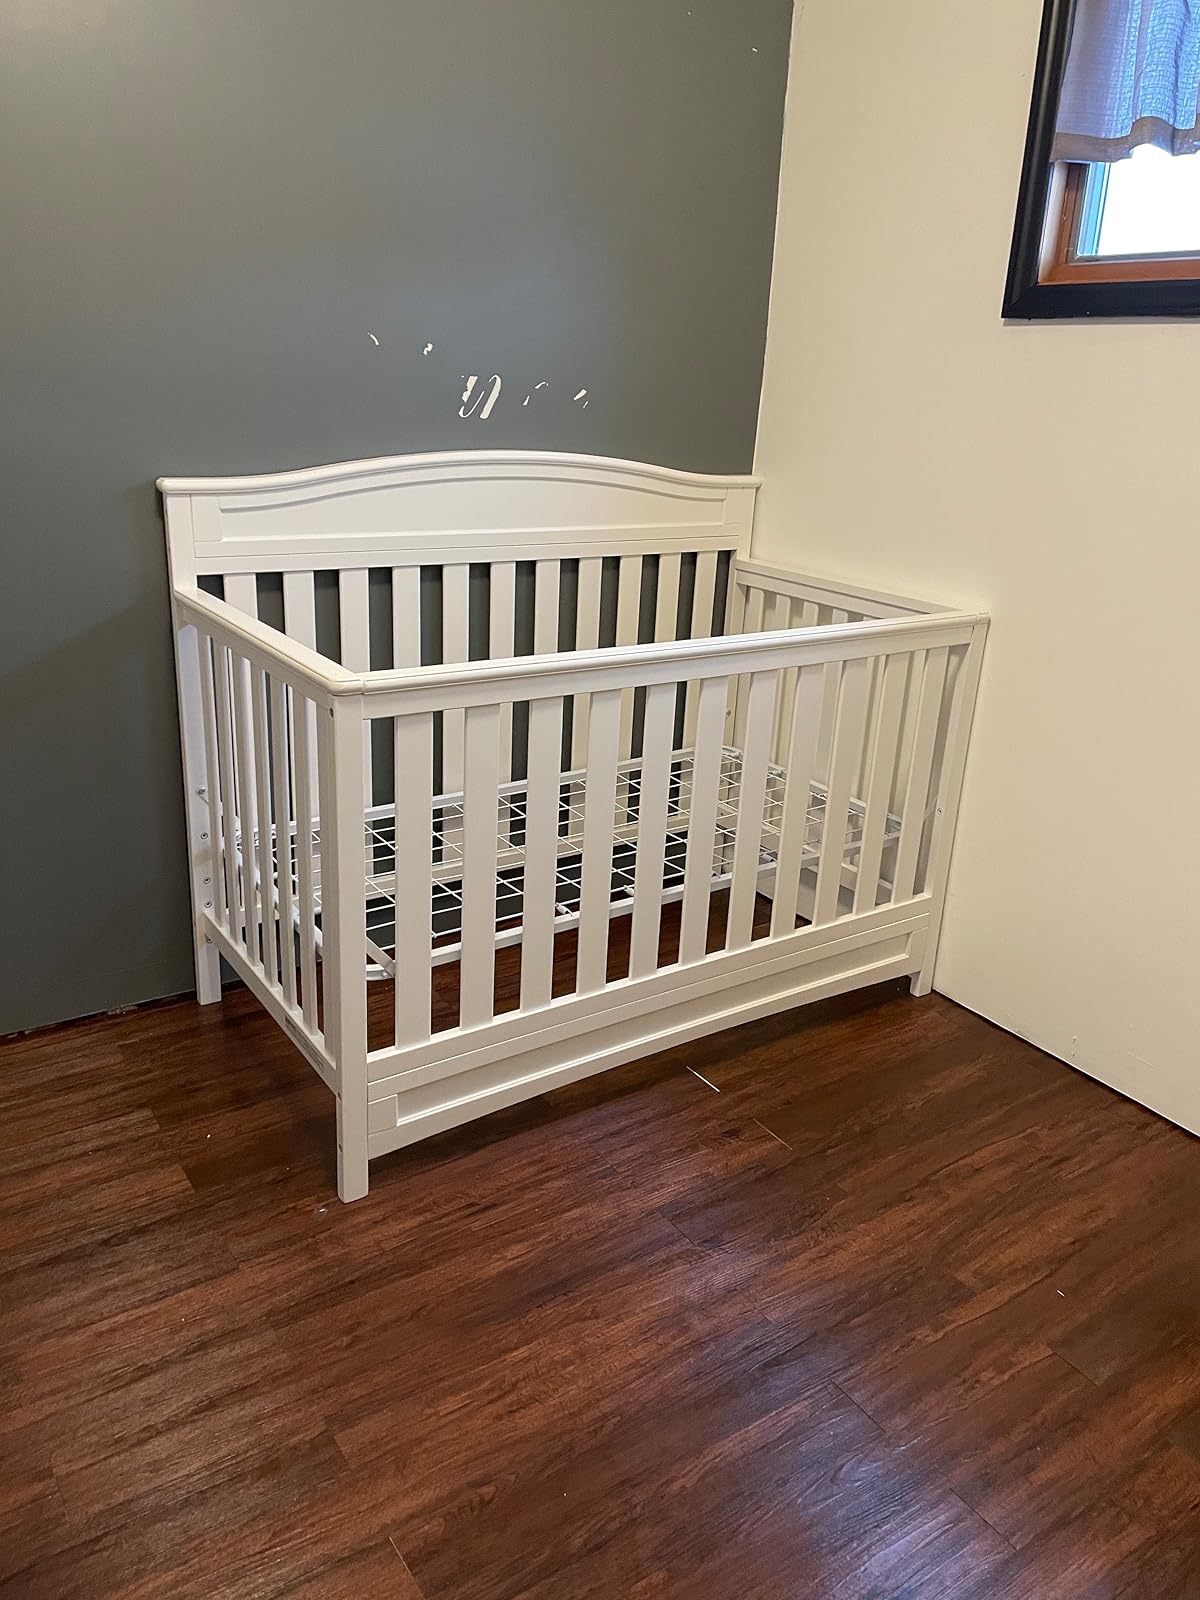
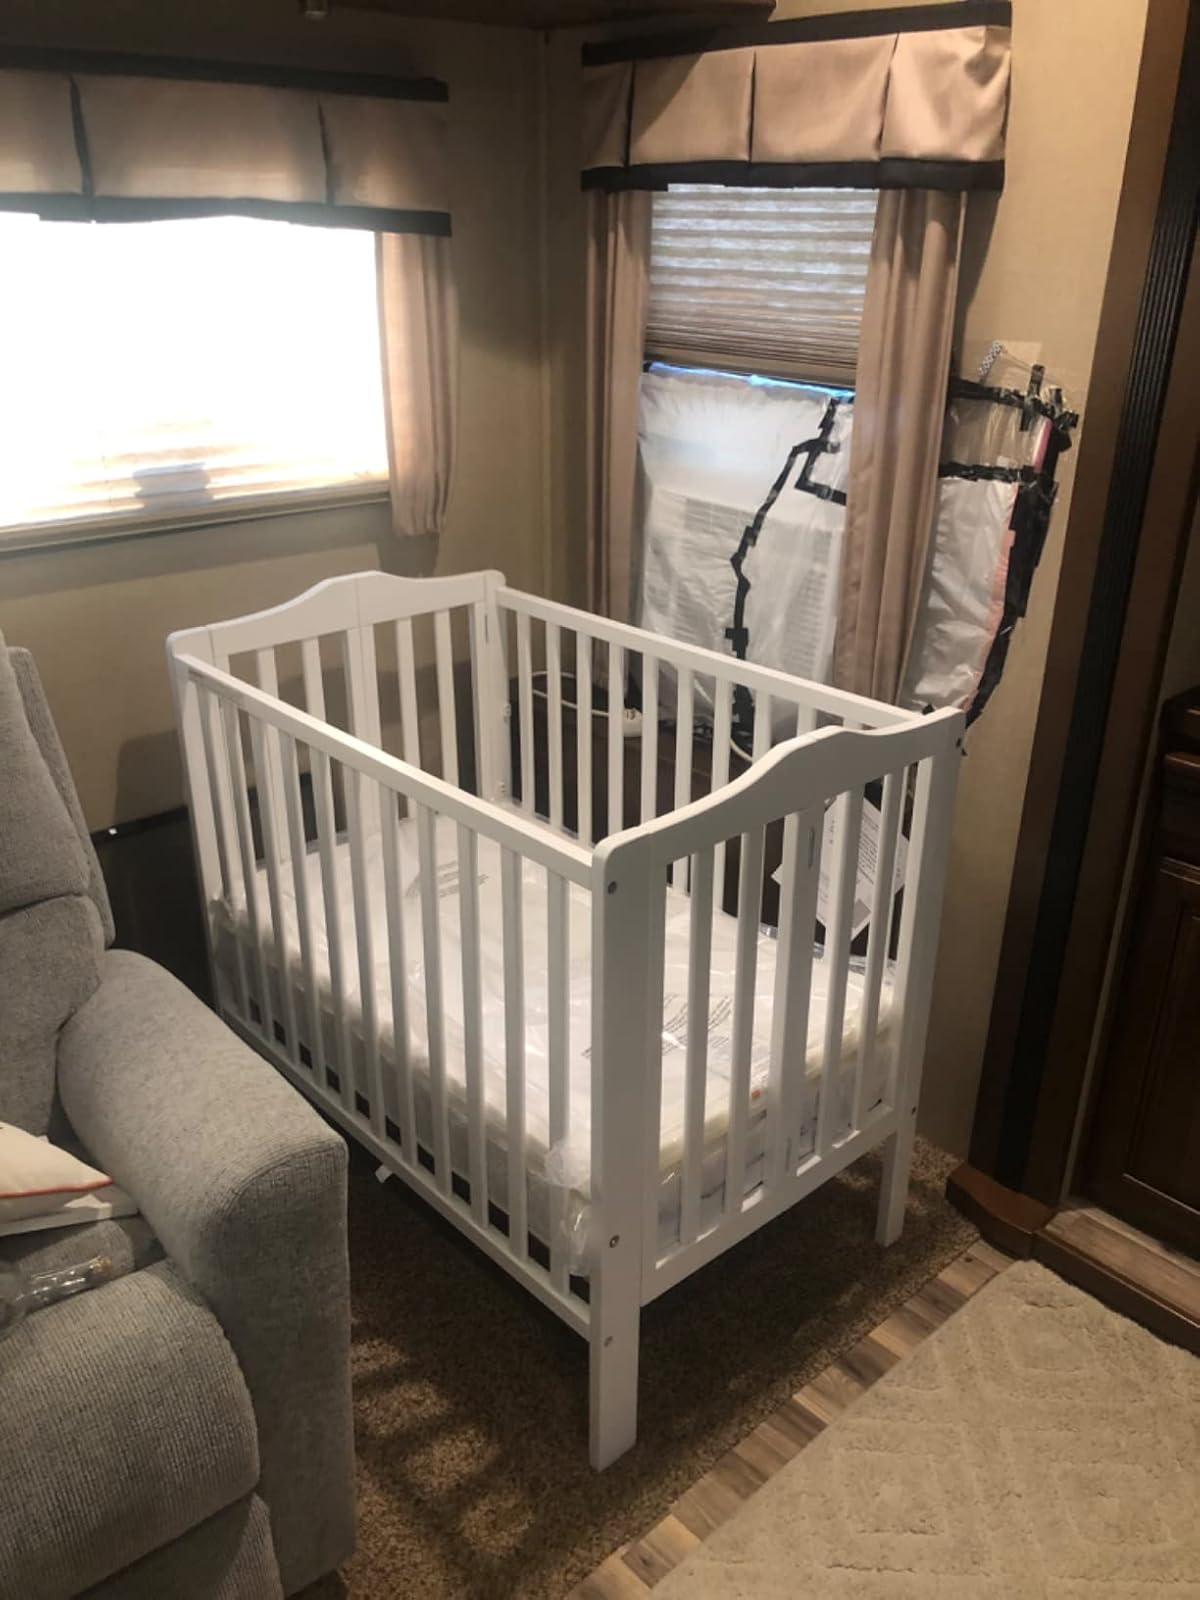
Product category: products_crib
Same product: no